Ermenek Grand Mosque

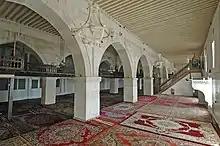
Interior view showing the three naves

Ermenek Grand Mosque is located on the outskirts of Ermenek Castle on an outcrop that overlooks the city of Ermenek. The mosque was built by Mahmud Bey of the Karamanids in 1302AD (702AH), as inscribed in Sülüs-style calligraphy on the original door wings between the antechamber and the prayer hall.